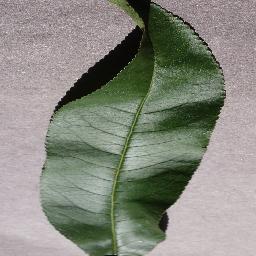
Label: Peach___healthy